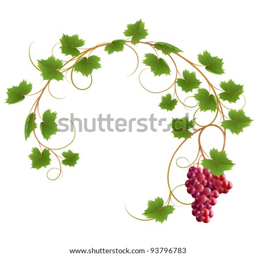
red vine on a white background